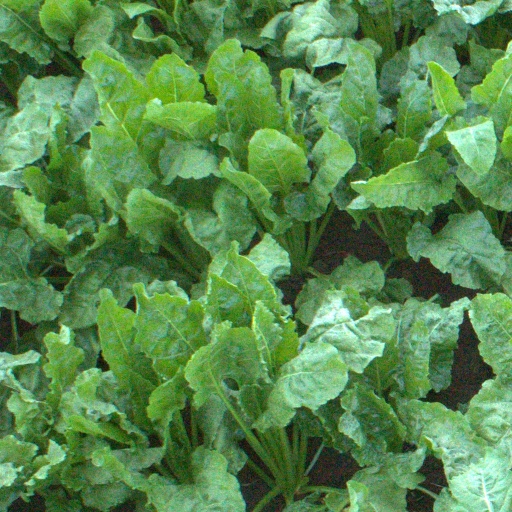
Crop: sugar beet